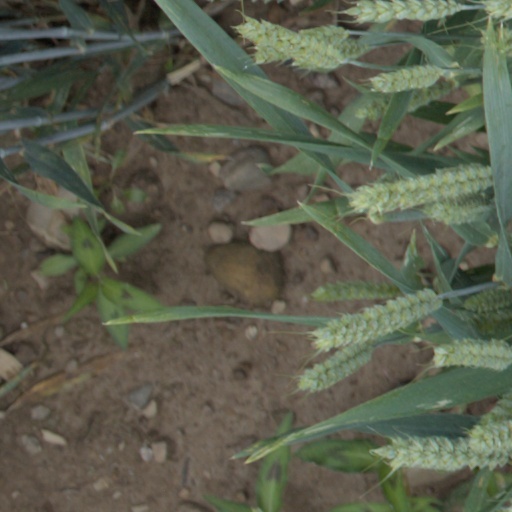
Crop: wheat